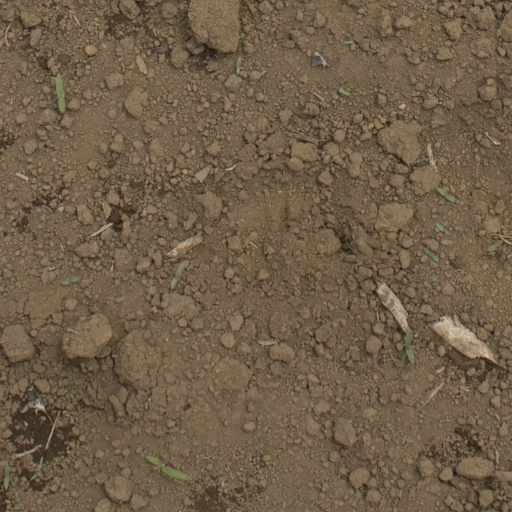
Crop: Jerusalem artichoke